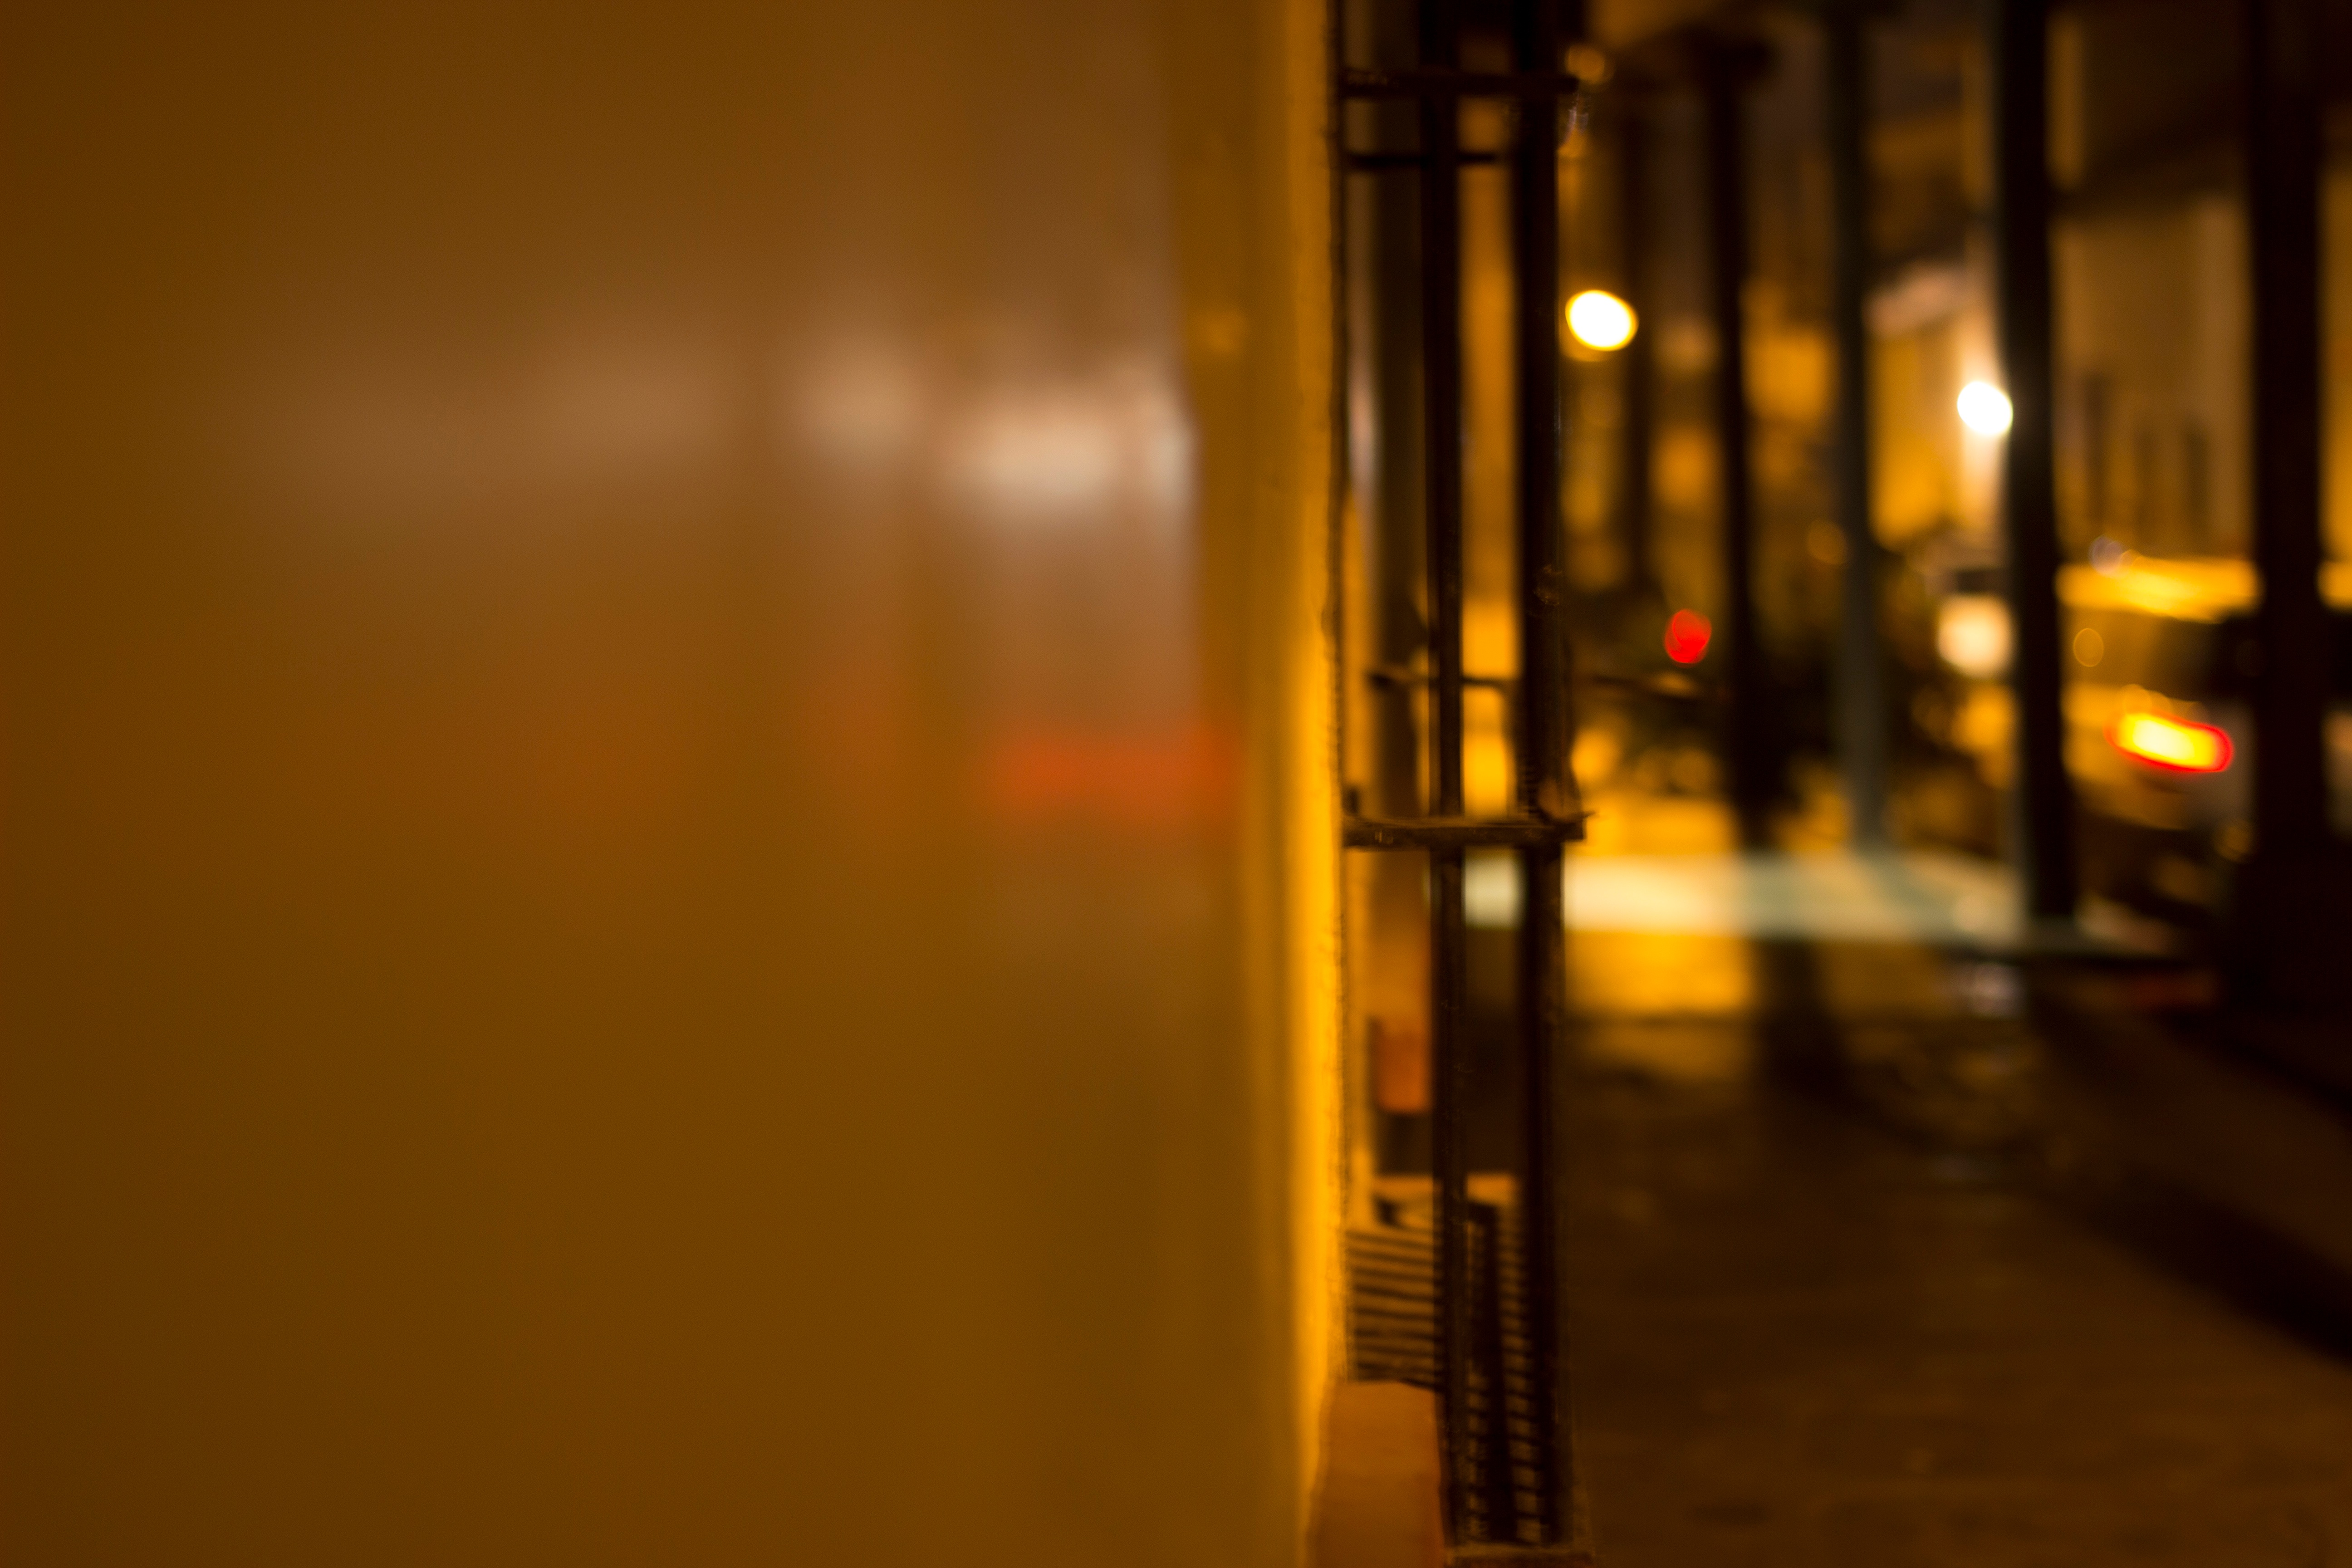
light, night, sunlight, morning, darkness, lighting